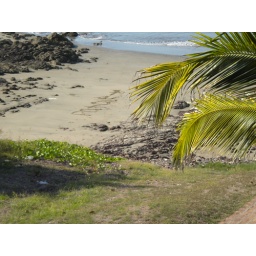
PATOLES!! we wrote in the sand so the boys at camp would know we were ready for our double sesh!